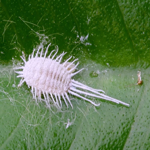
Label: mealybug_infestation